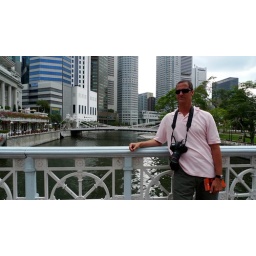
me on bridge over Singapore river